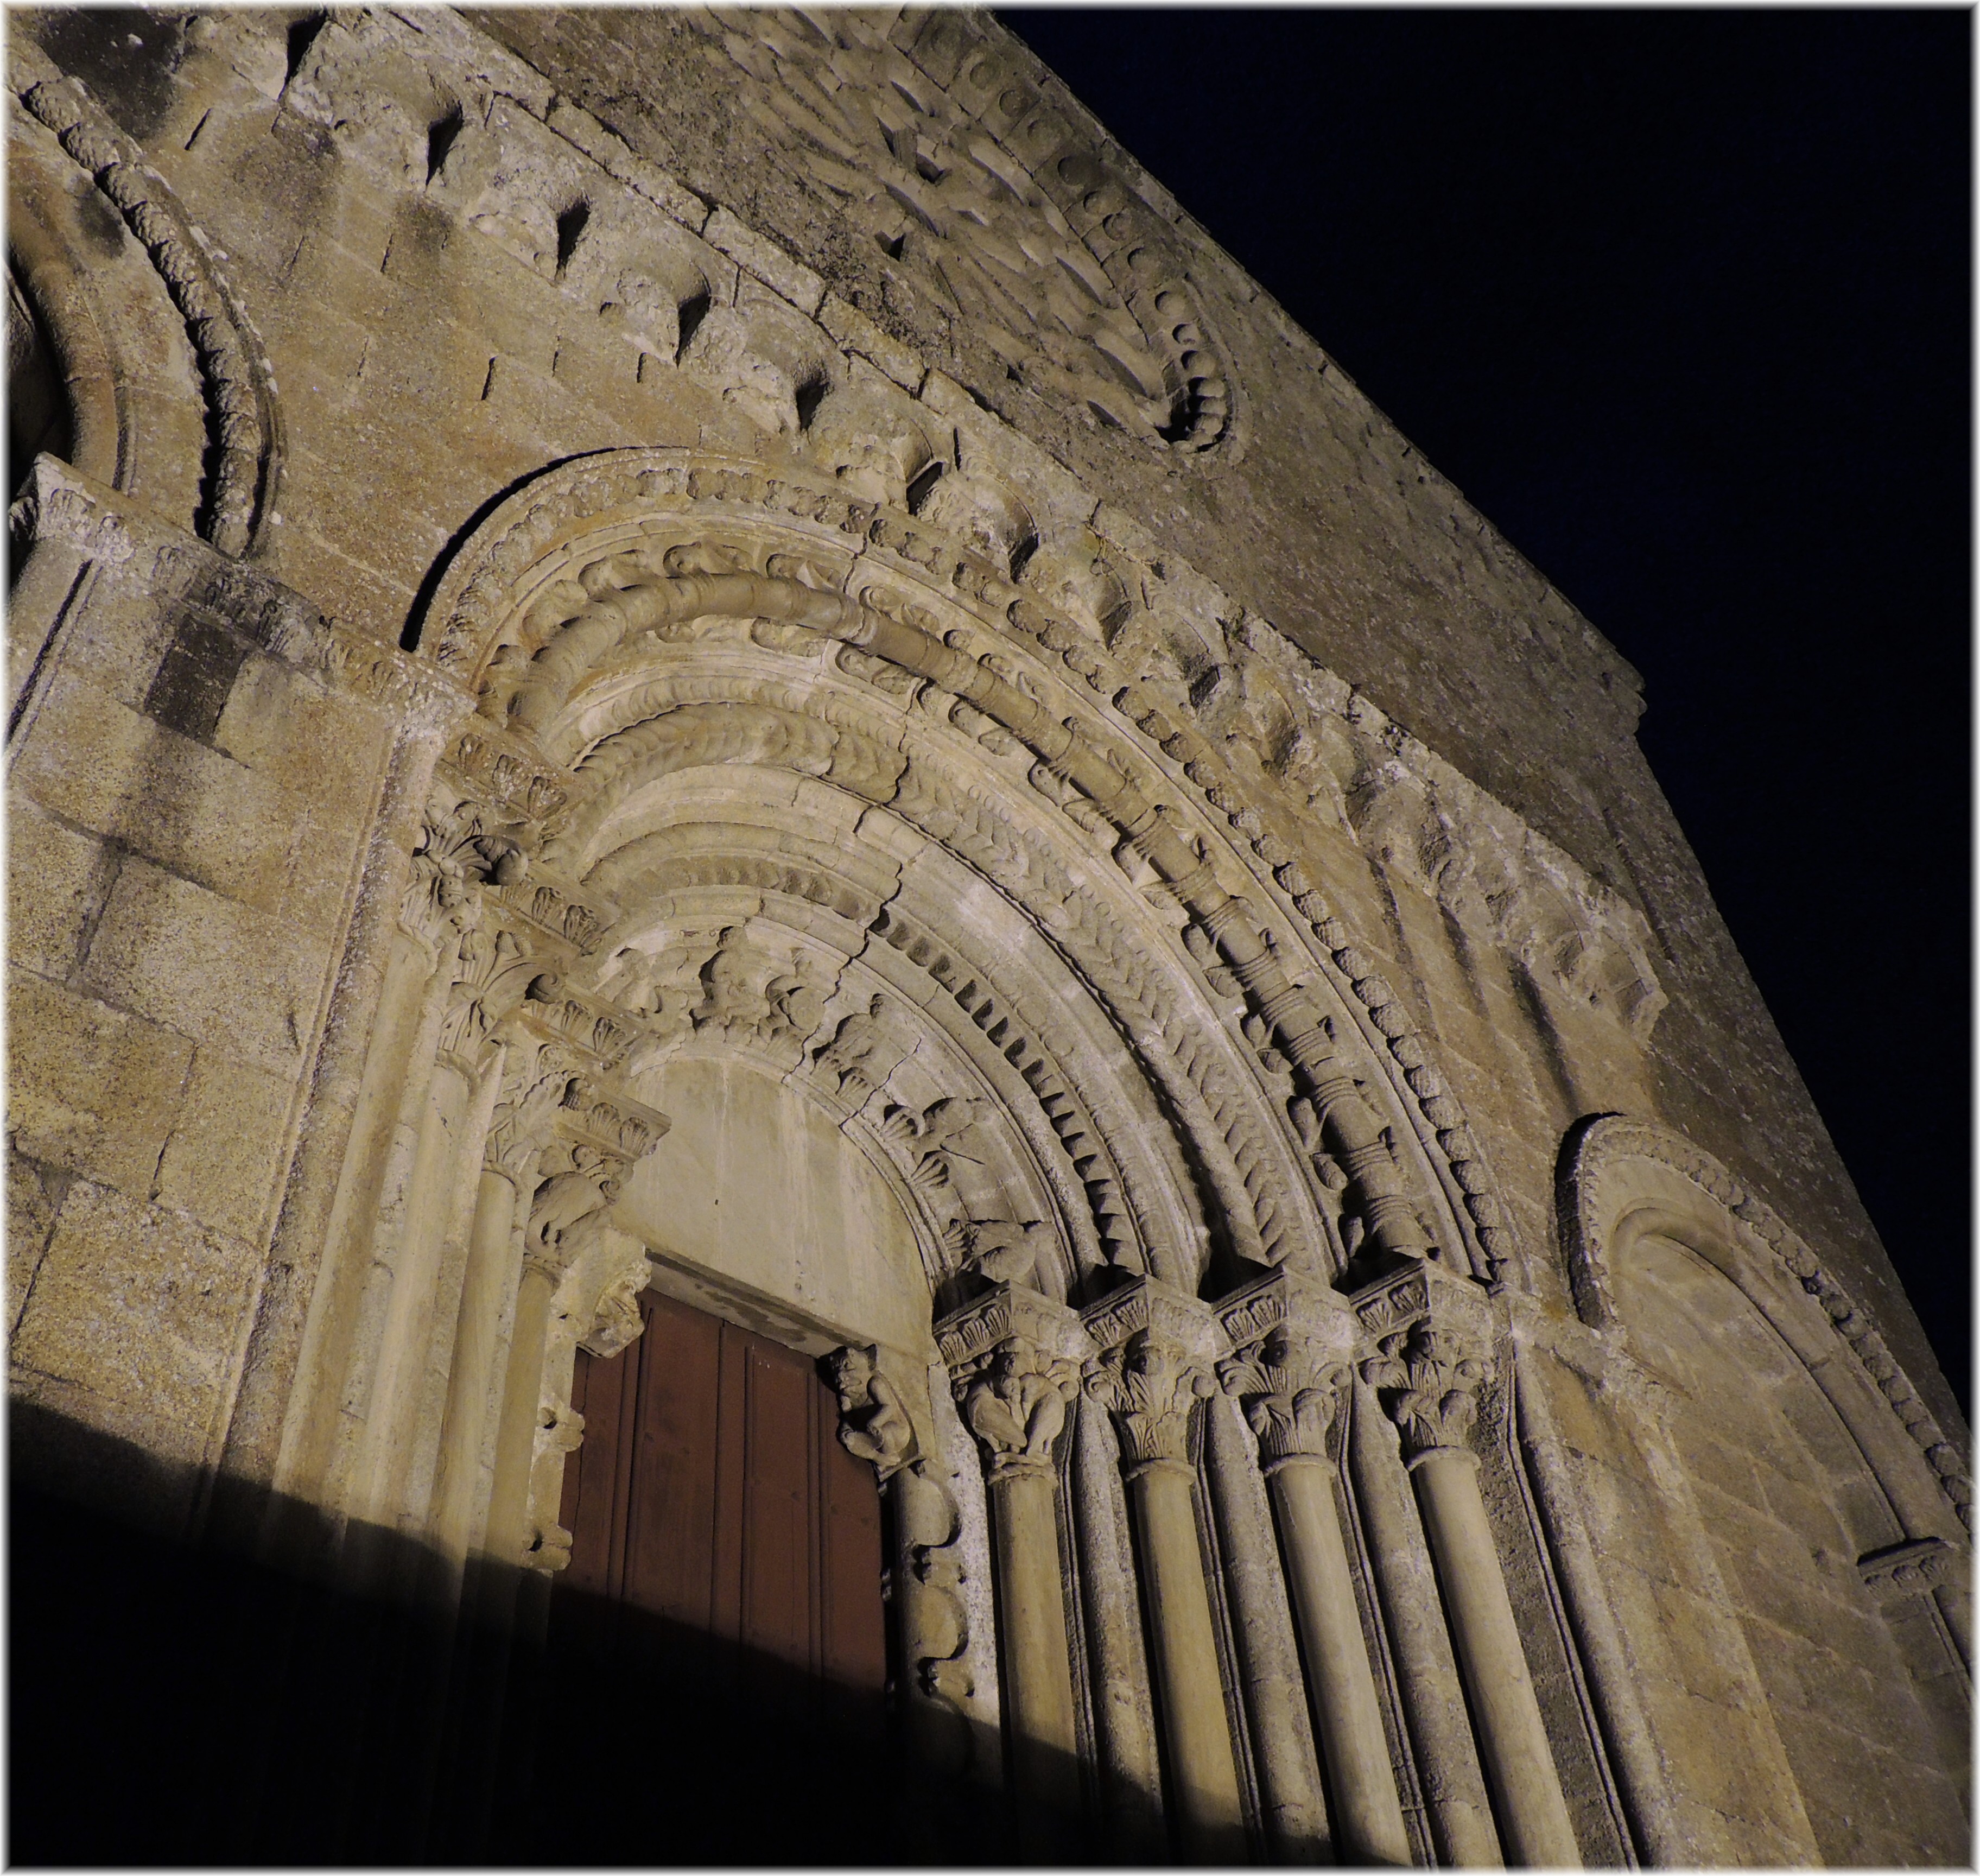
architecture, structure, building, arch, column, cathedral, place of worship, cool image, temple, symmetry, vault, dome, gothic architecture, ancient history